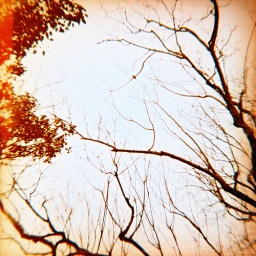
Cool bird in tree effects